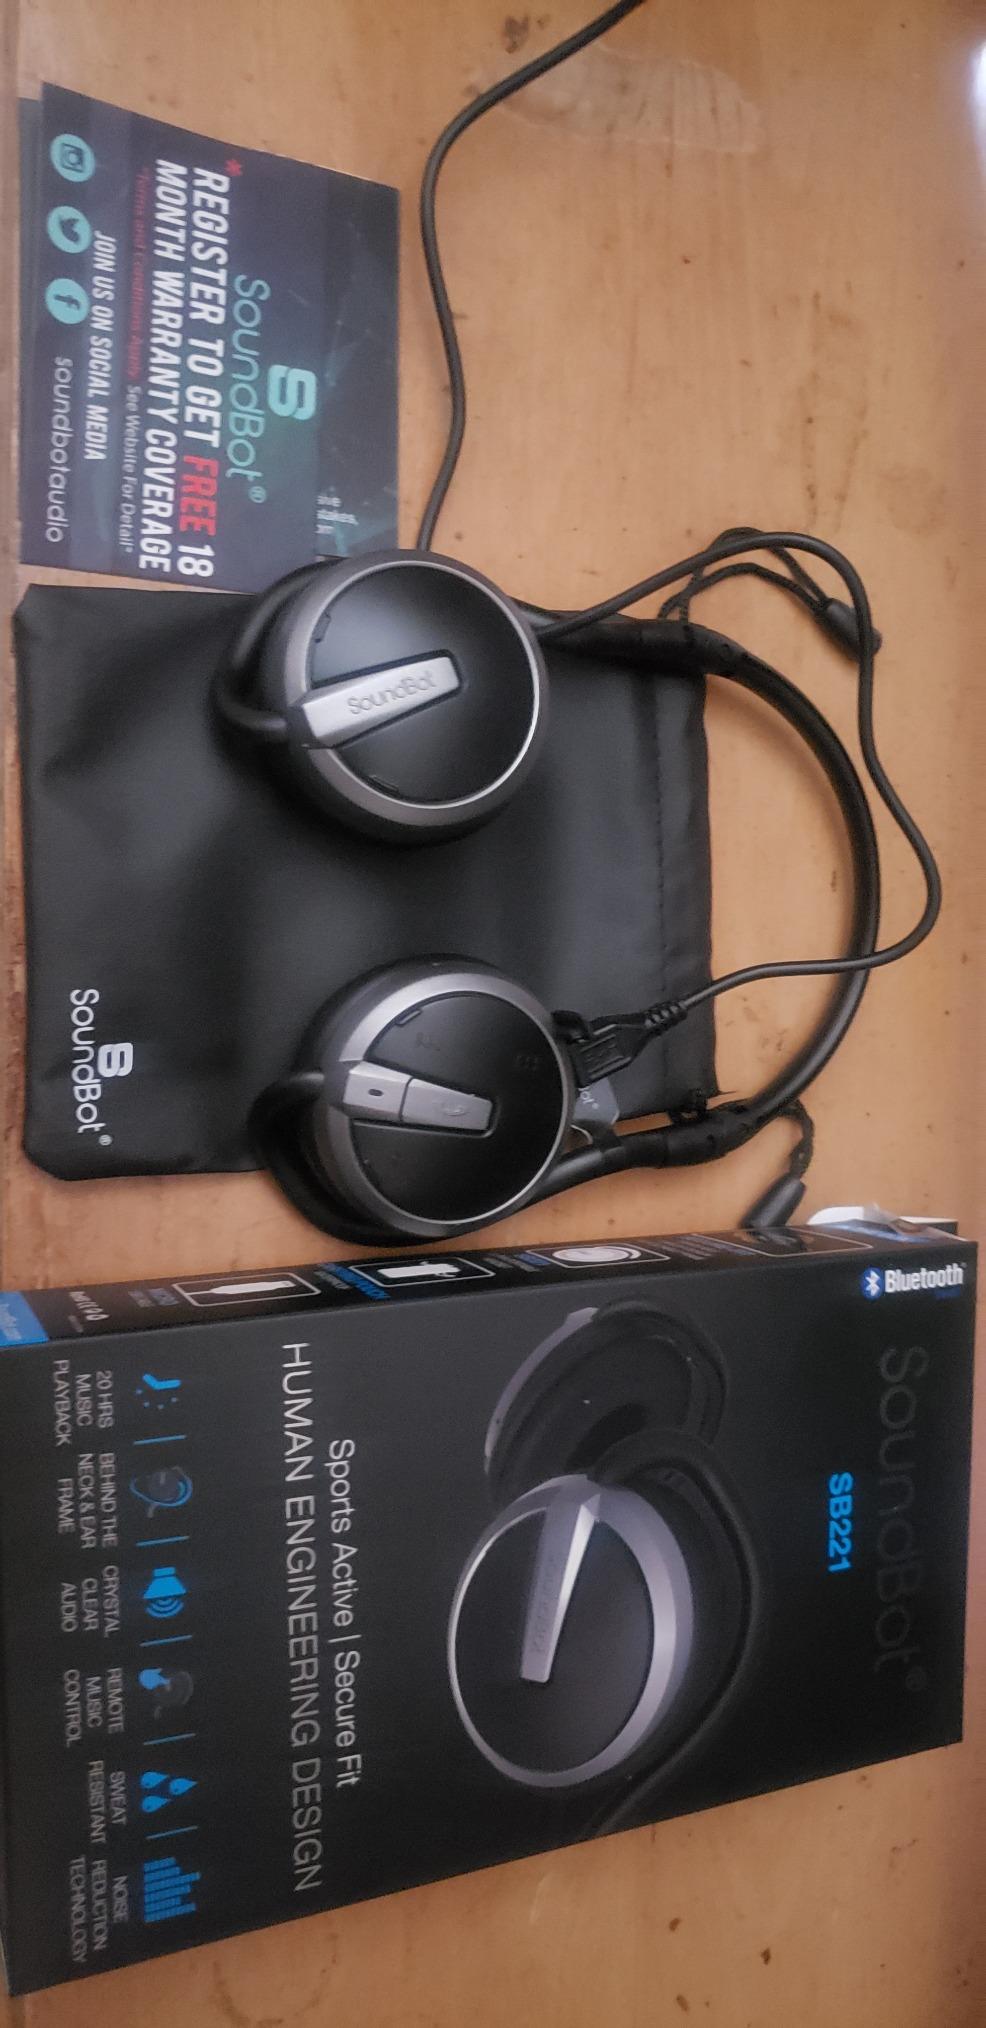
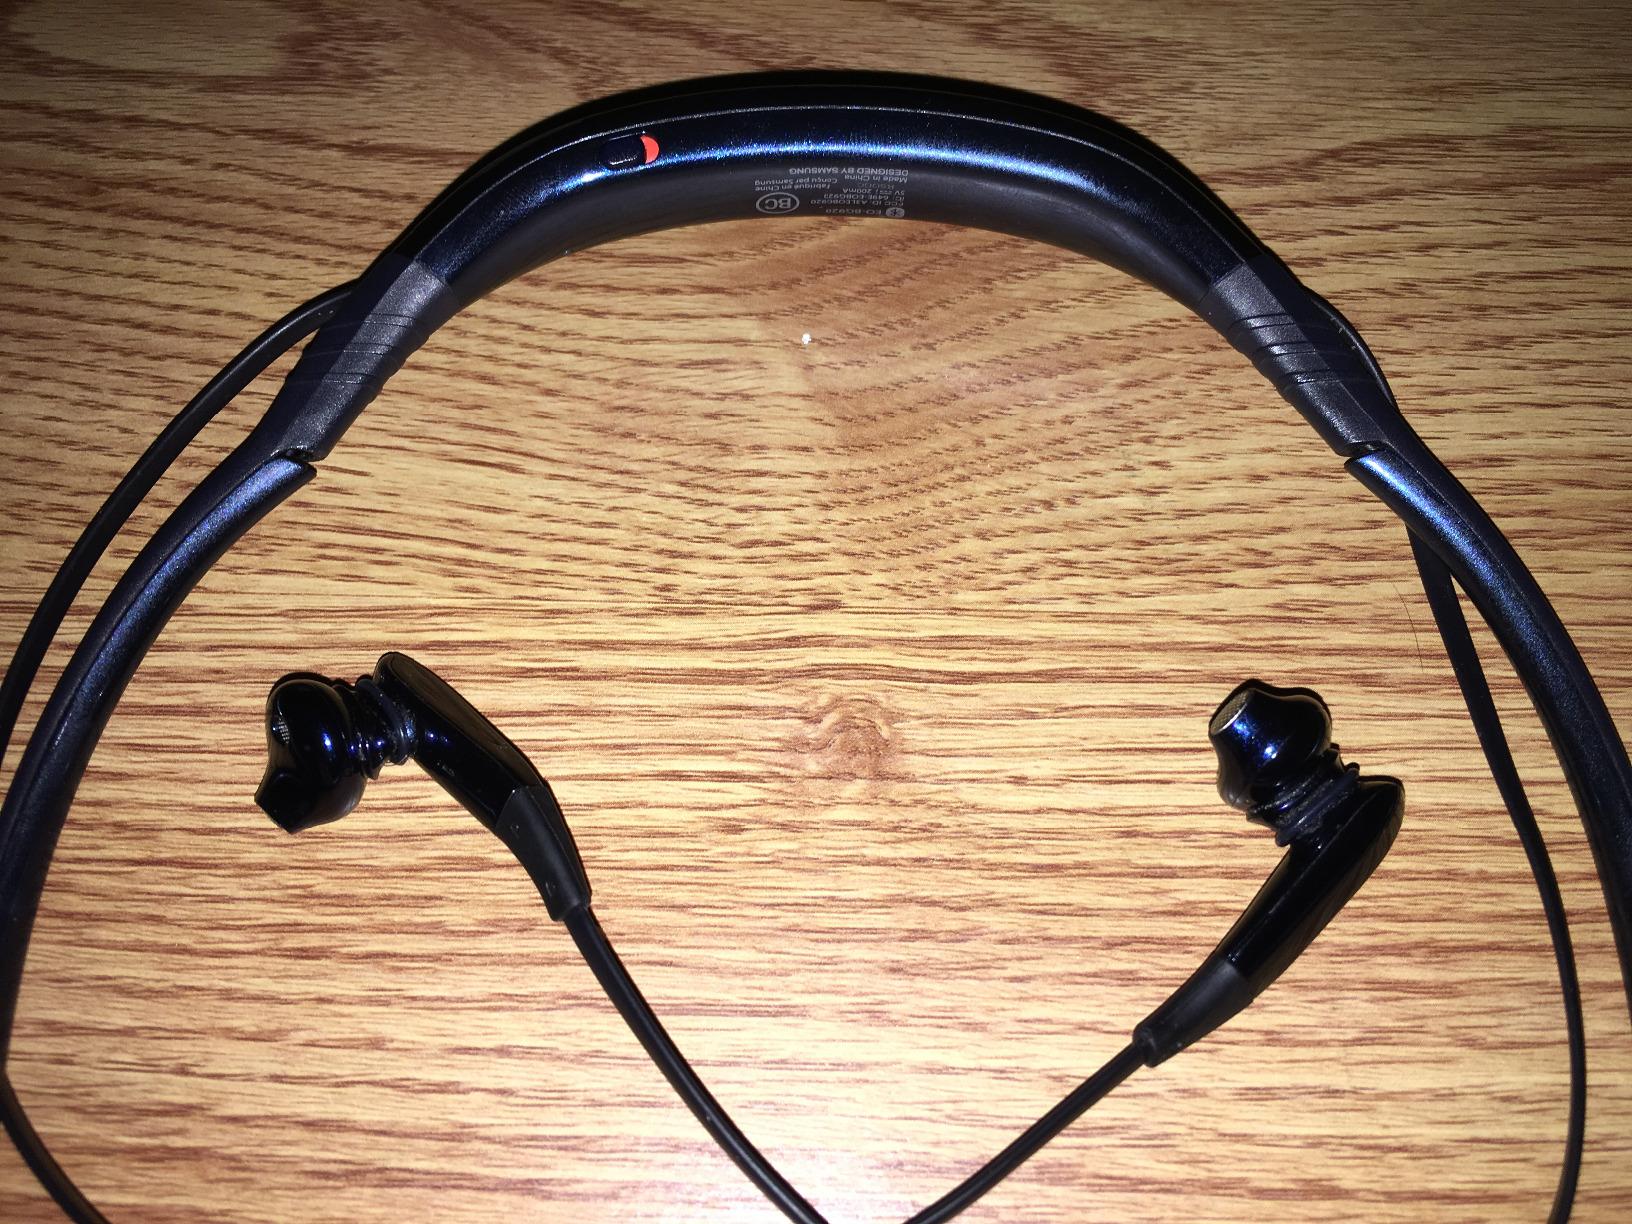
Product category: headphones
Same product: no